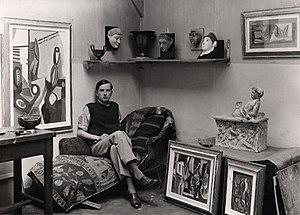
Wolfgang Paalen, né le 22 juillet 1905 à Vienne en Autriche et mort le 24 septembre 1959 à Taxco au Mexique, est un peintre, sculpteur et philosophe. Membre du groupe surréaliste autour d'André Breton en 1935, il joue un rôle capital comme peintre et inspirateur pendant son exil à Mexico à partir de 1939. Il est fondateur et éditeur du magazine contre-surréaliste DYN, par lequel il cherche à réconcilier des tendances matérialistes et mystiques par sa philosophie de la contingence comme substitut au principe surréaliste de la nécessité involontaire. Il apparaît comme l'un des plus influents théoriciens de l´art abstrait pendant la Seconde Guerre mondiale.